Catholic theology

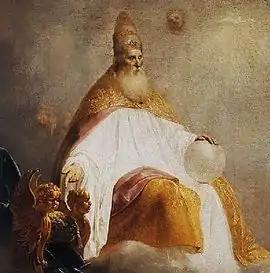
Depiction of God the Father offering the right hand throne to Christ, Pieter de Grebber, 1654. Utrecht, Museum Catharijneconvent. The orb, or the globe of the world, is almost exclusively associated with the Father in depictions of the Trinity

The central statement of Catholic faith, the Nicene Creed, begins, Thus, Catholics believe that God is not a part of nature, but that God created nature and all that exists. God is viewed as a loving and caring God who is active both in the world and in people's lives, and desires humankind to love one another.